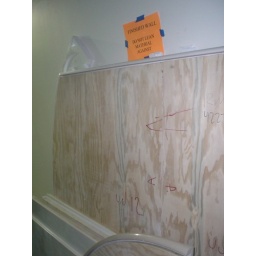
Another view of the sign with the materials leaning against the wall